Wysor Heights Historic District

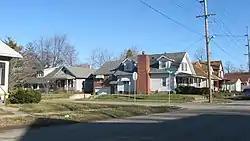
Wysor Heights in Muncie, January 2012

Wysor Heights Historic District is a national historic district located at Muncie, Delaware County, Indiana. It encompasses 61 contributing buildings, 1 contributing site, and 1 contributing object in a predominantly residential section of Muncie. The district developed between about 1890 and 1930, and includes notable examples of Queen Anne, American Foursquare, and Bungalow / American Craftsman style architecture. Notable contributing resources include the equestrian sculpture and landscape ensemble "Appeal to the Great Spirit" by Cyrus Edwin Dallin (1929), Roy Thomas House (1922-1923), Burt Whiteley House (1892), and the first Delaware County Children's Home building (c. 1890).